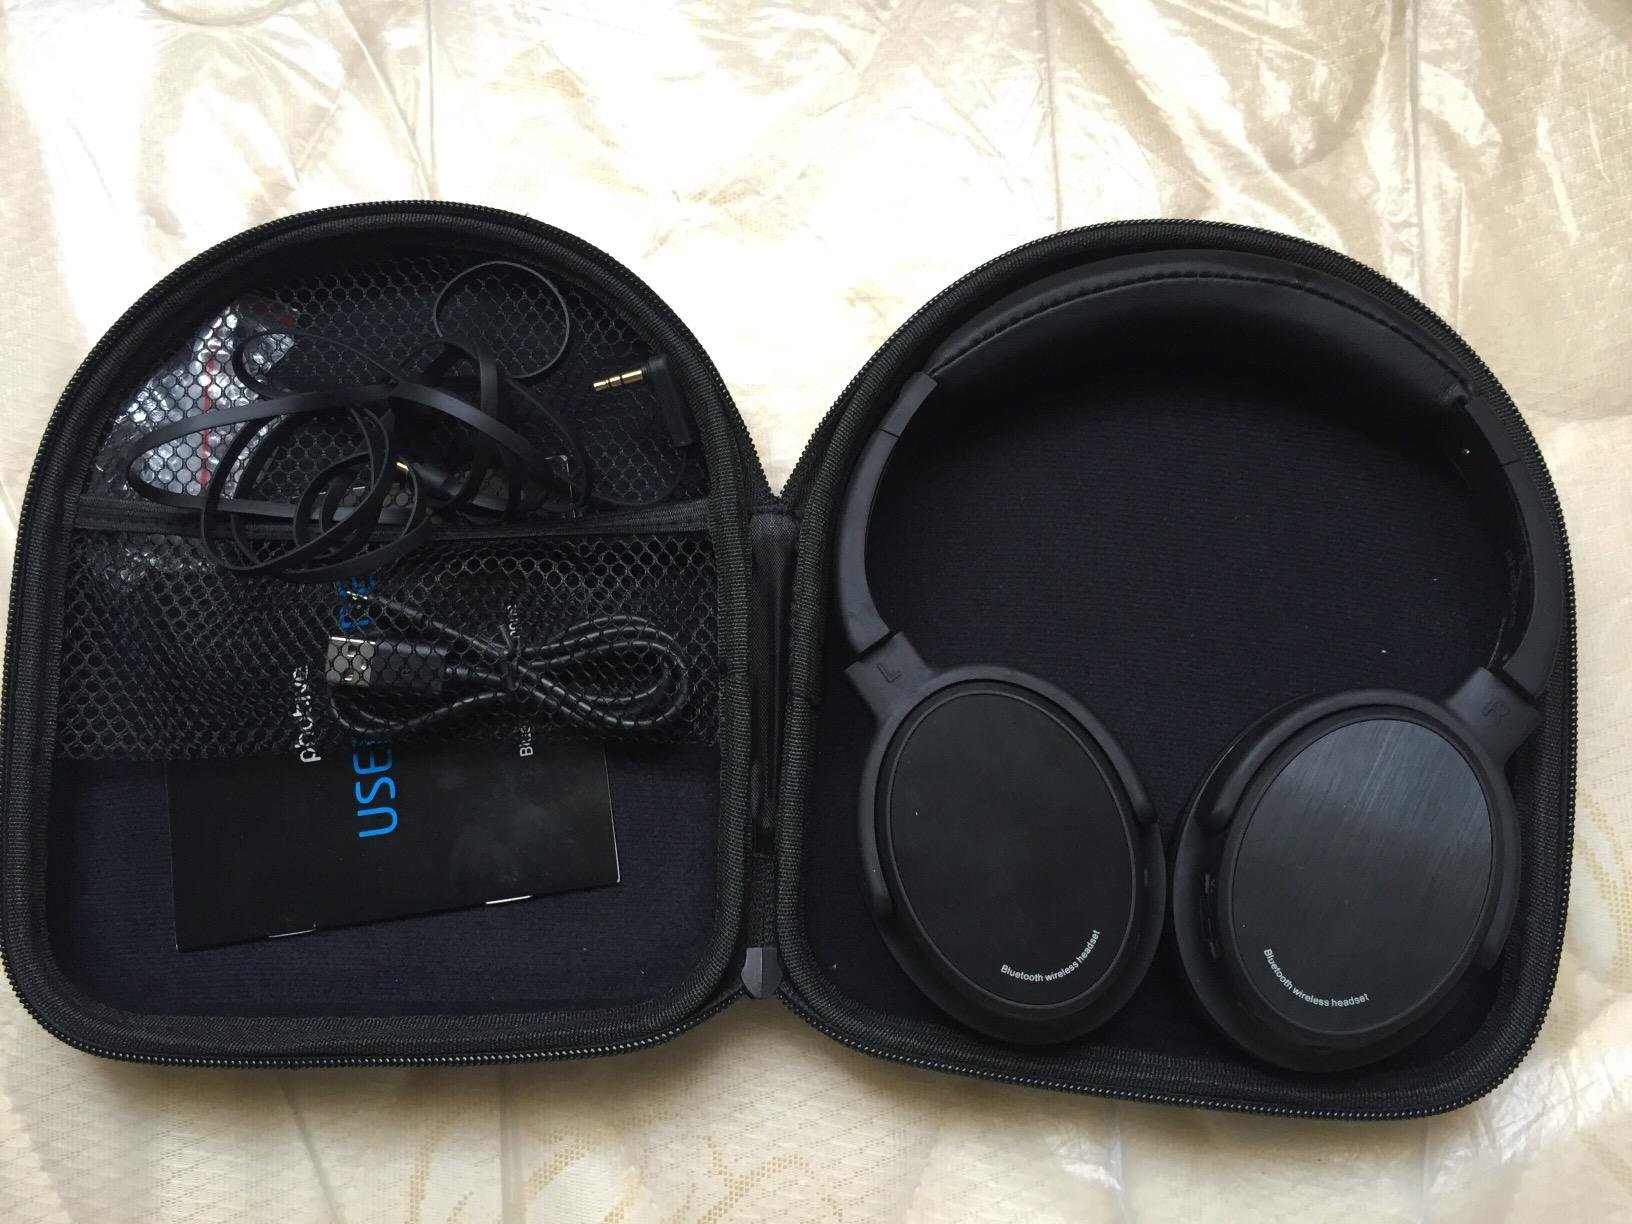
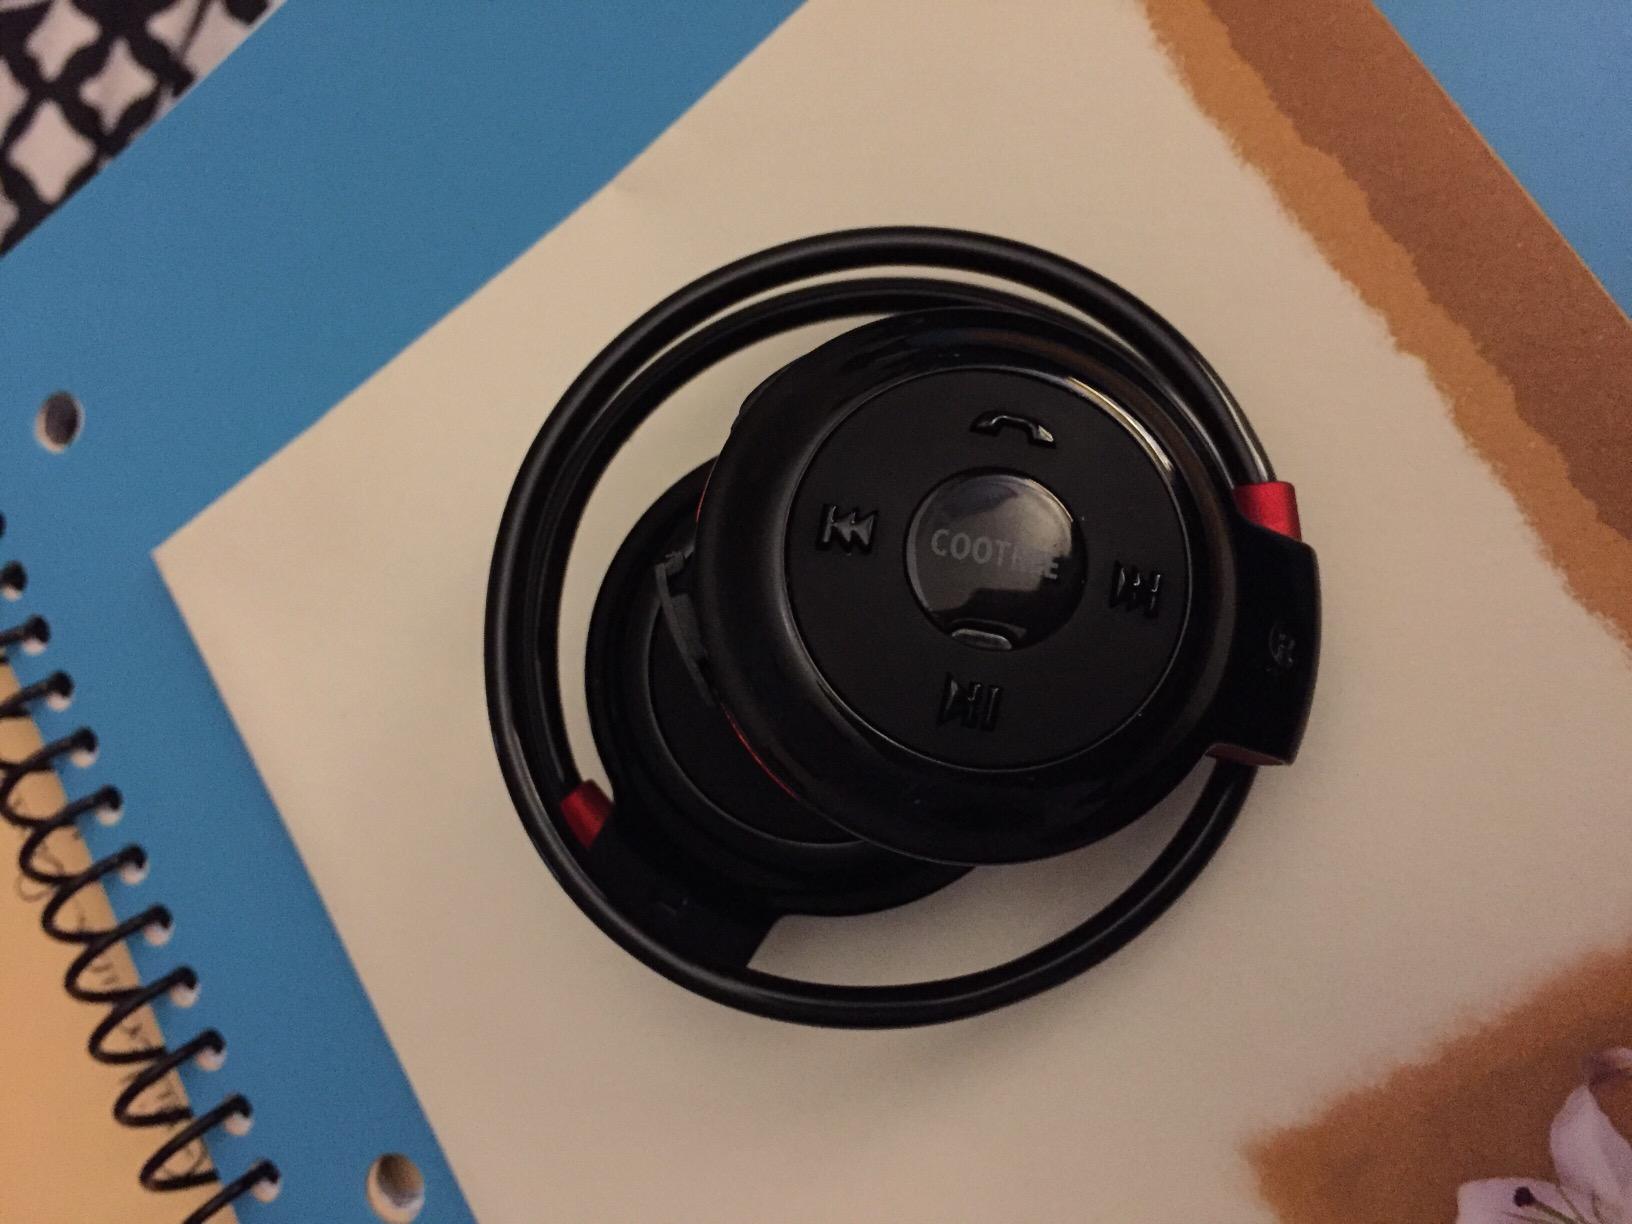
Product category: headphones
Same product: no